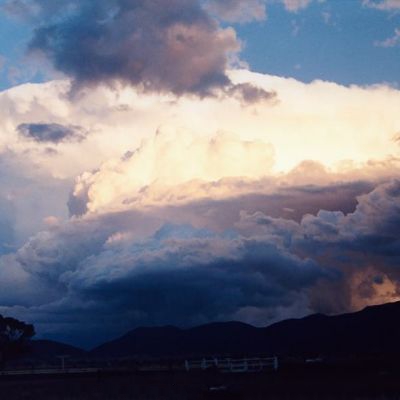
Cloud type: Cumulonimbus (Cb)